History of Crystal Palace F.C.

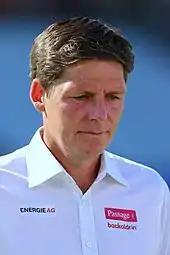
Oliver Glasner led Palace to their first major trophy, the FA Cup in 2025, and European football for the first time

On 4 July 2021, Palace appointed former Arsenal legend Patrick Vieira as their new manager on a three-year contract. The Frenchman led the club to a twelfth-place finish and an FA Cup semi-final in his first full season. However, he was dismissed in March 2023 after a dismal winless run of 12 games, which had left the club in a relegation battle. On 21 March 2023, Roy Hodgson was re-appointed Palace manager until the end of the season. His experience proved crucial as he successfully guided the club to safety, finishing in eleventh-place in the Premier League at the end of the 2022–23 season. Hodgson was appointed permanent manager for a second time at the start of the following season, but stepped down from the role prematurely on 19 February 2024. On the same day, he was replaced by former Eintracht Frankfurt manager Oliver Glasner.